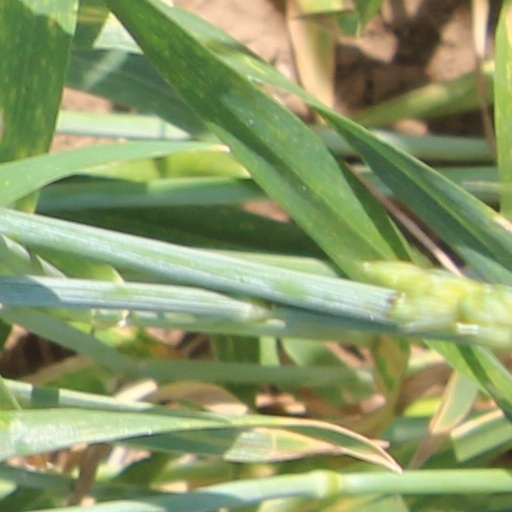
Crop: wheat